Moore's law

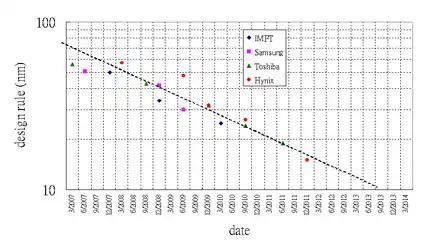
A semi-log plot of NAND flash design rule dimensions in nanometers against dates of introduction. The downward linear regression indicates an exponential decrease in feature dimensions over time.

Microprocessor architects report that since around 2010, semiconductor advancement has slowed industry-wide below the pace predicted by Moore's law. Brian Krzanich, the former CEO of Intel, cited Moore's 1975 revision as a precedent for the current deceleration, which results from technical challenges and is "a natural part of the history of Moore's law". The rate of improvement in physical dimensions known as Dennard scaling also ended in the mid-2000s. As a result, much of the semiconductor industry has shifted its focus to the needs of major computing applications rather than semiconductor scaling. Nevertheless, as of 2019, leading semiconductor manufacturers TSMC and Samsung Electronics claimed to keep pace with Moore's law with 10, 7, and 5 nm nodes in mass production.